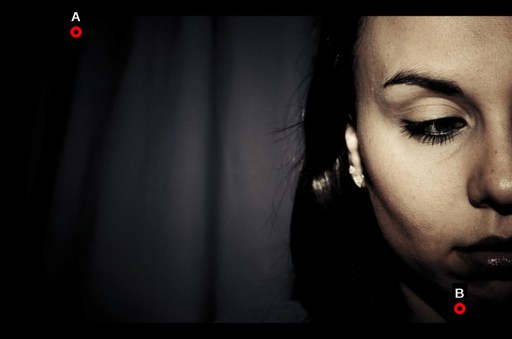
Question: Two points are circled on the image, labeled by A and B beside each circle. Which point is closer to the camera?
Select from the following choices.
(A) A is closer
(B) B is closer
Answer: B